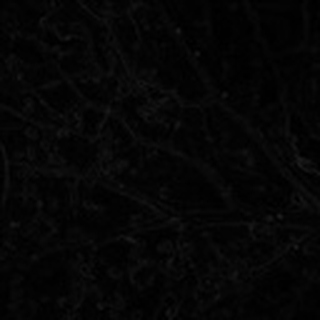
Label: cotton_aphids